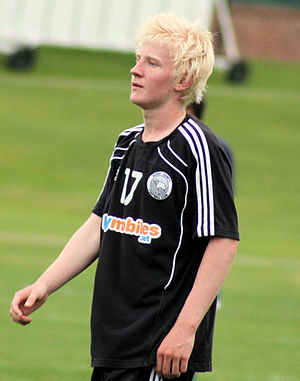
Will Hughes
Will Hughes i 2011.
William James "Will" Hughes er en engelsk fodboldspiller, der spiller for Watford FC i Premier League.